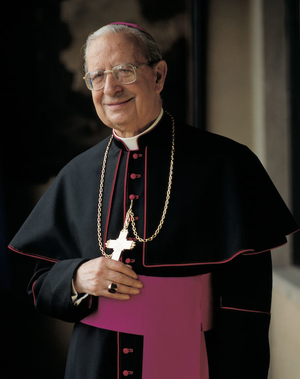
Álvaro del Portillo, né à Madrid le 11 mars 1914 et mort à Rome le 23 mars 1994, est un évêque catholique, qui fut le premier successeur de saint Josemaría Escrivá de Balaguer à la tête de l'Opus Dei. Il est vénéré comme bienheureux par l'Église catholique.
Cette page dresse la liste des personnes béatifiées par le pape François.